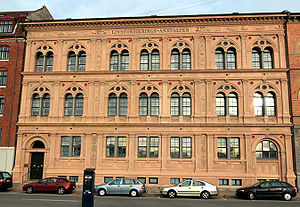
Fredede bygninger i Københavns Kommune, postnummer 10xx
Havnegade 23, København. Bygget 1865. Fredet.
Denne liste over fredede bygninger i Københavns Kommune viser alle fredede bygninger i Københavns Kommune i postnumrene 10xx, bortset fra kirker. Listen bygger på data fra Kulturarvsstyrelsen.